2014 Brazilian economic crisis

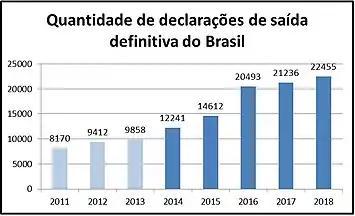
Number of declarations of definite emigration from the country. Source: Receita Federal.

The number of declarations of definitive departure from the country began to grow in the first year of crisis and has increased steadily ever since, according to Receita Federal. Among the countries that received the most Brazilian citizens were the United States, Japan and Canada, which, due to low unemployment and aging populations among other reasons, needed a boost to decrease the age of the workforce. Another destination was Portugal, which conceded Portuguese citizenship to 8,000 Brazilians only in 2016, according to Eurostat. Besides the crisis, another reason for the emigration were the elevated levels of criminality.